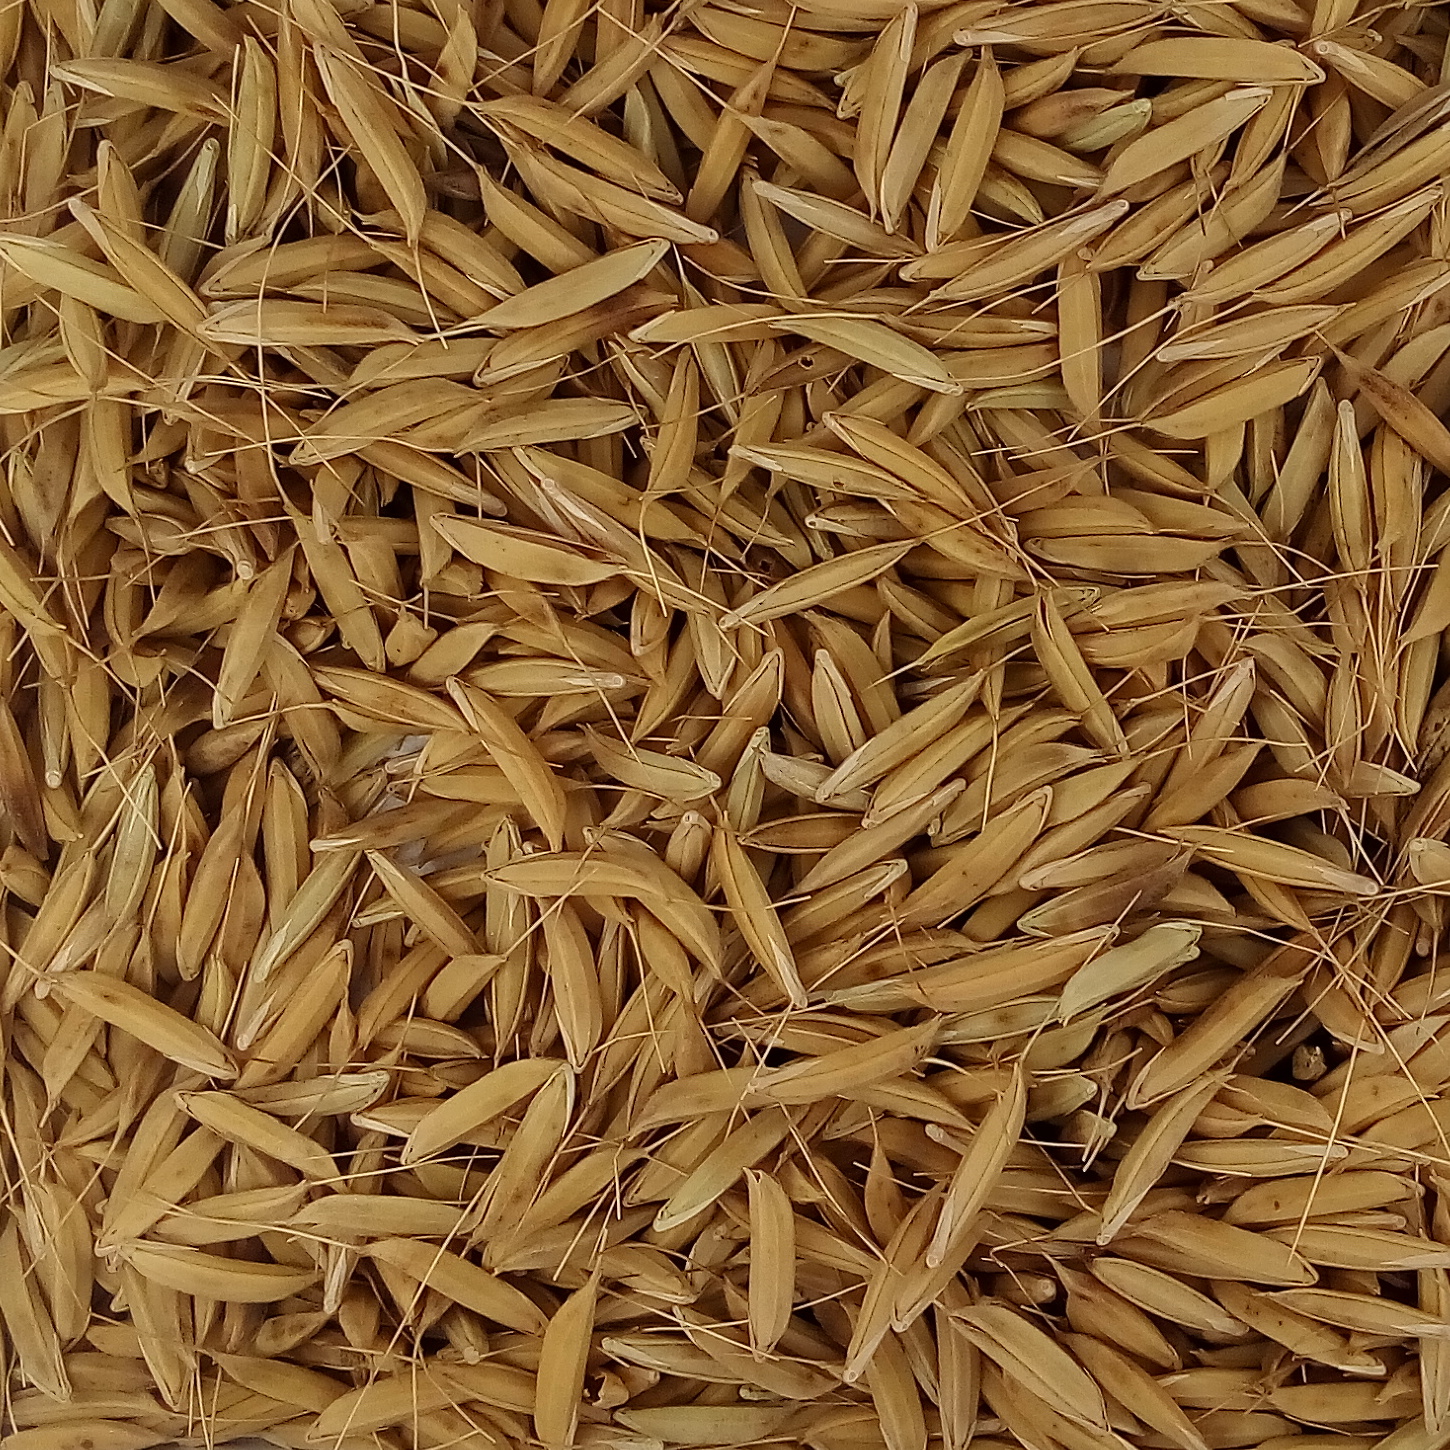
Rice seed variety: CSR_30